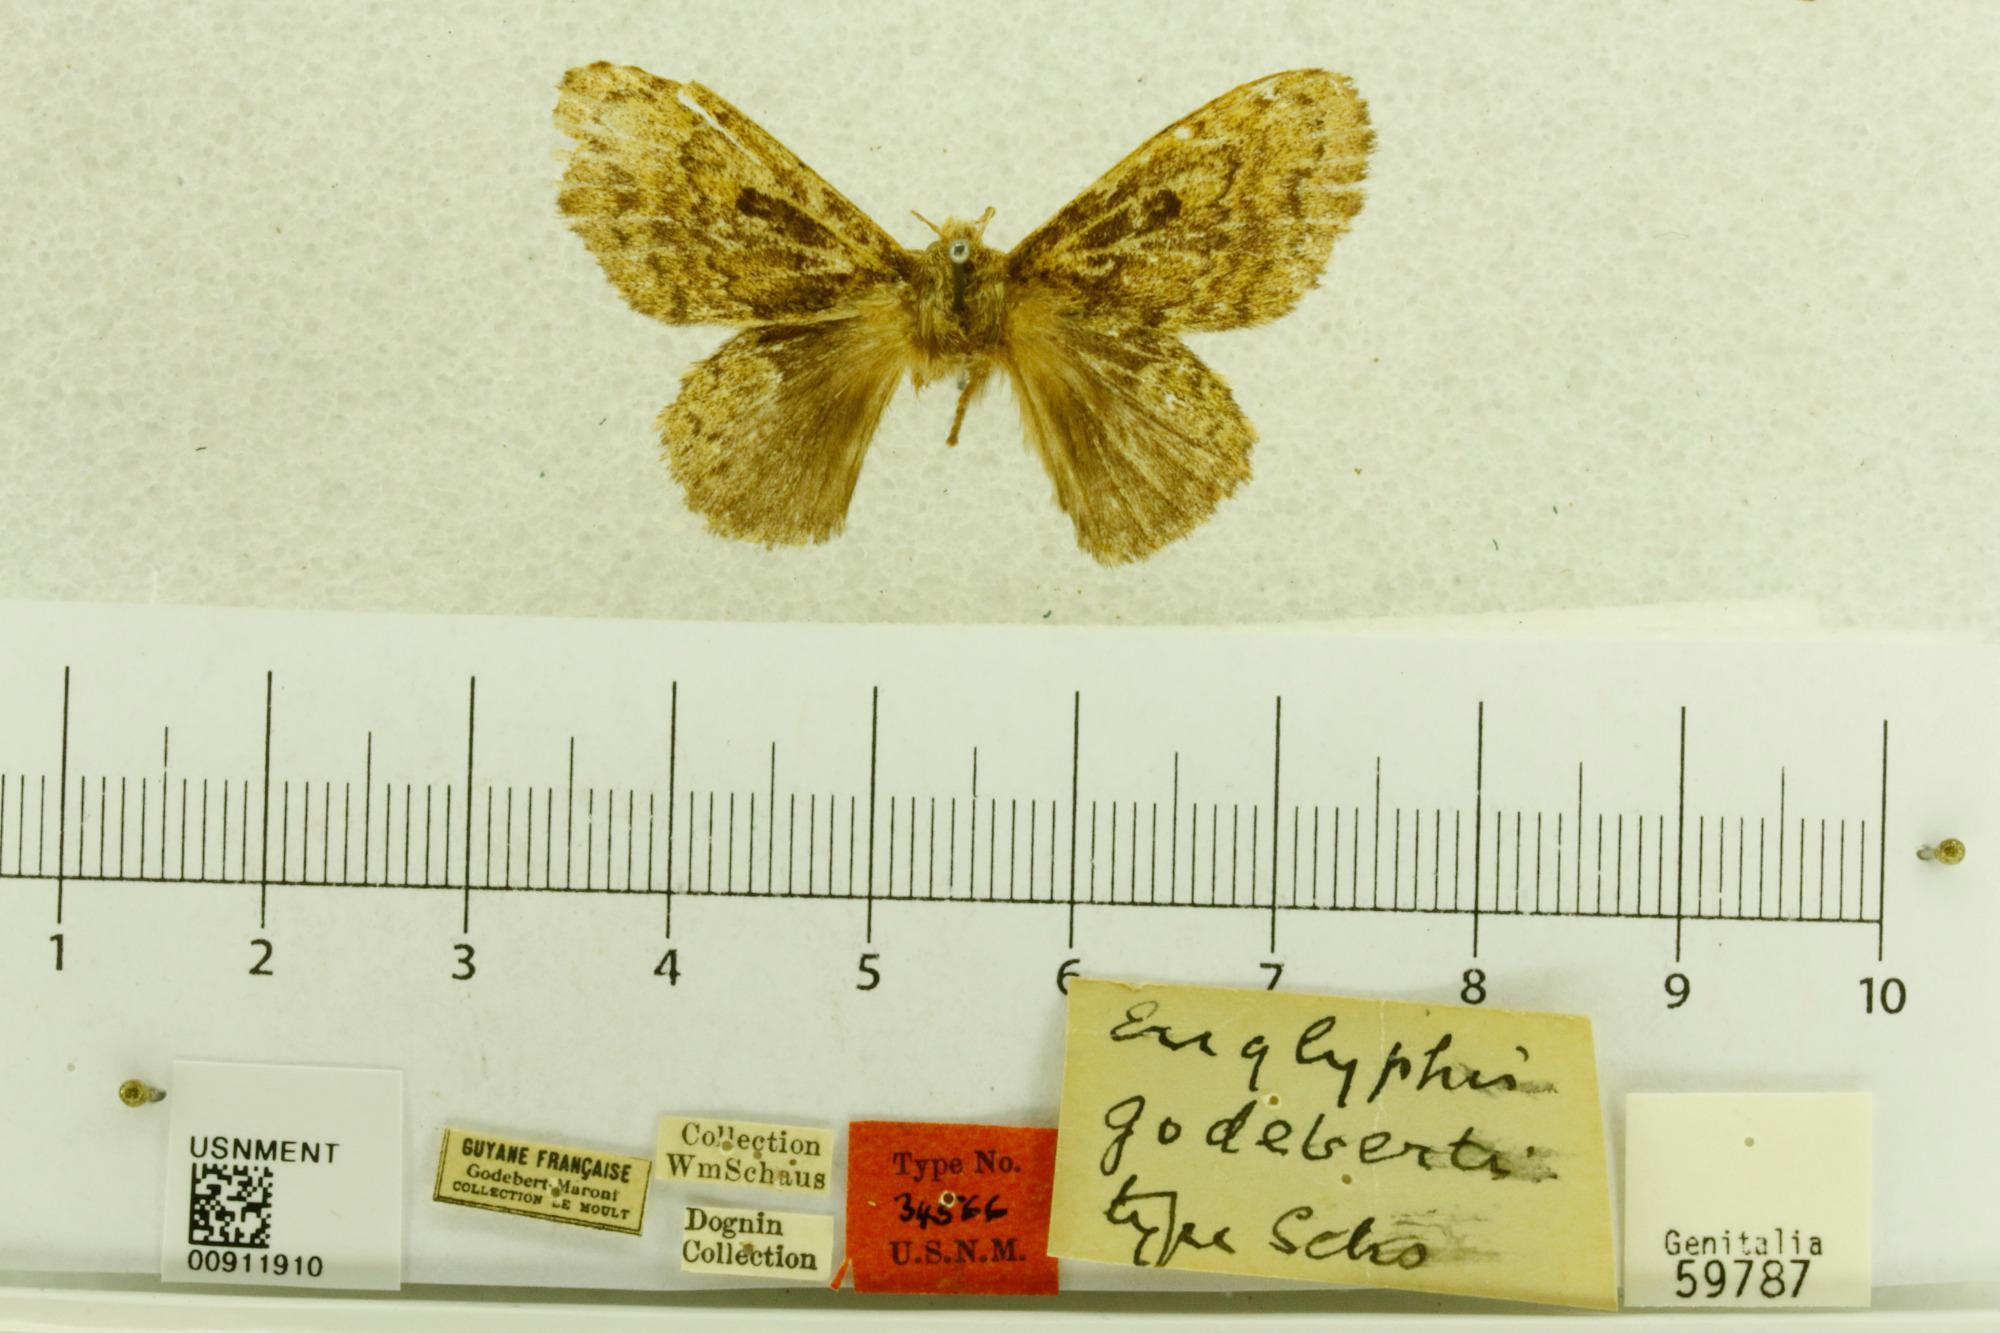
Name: Euglyphis godeberti
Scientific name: Euglyphis godeberti Schaus, 1936
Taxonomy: Animalia, Arthropoda, Insecta, Lepidoptera, Lasiocampidae
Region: [Not Stated]
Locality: Godebert, French Guiana, France